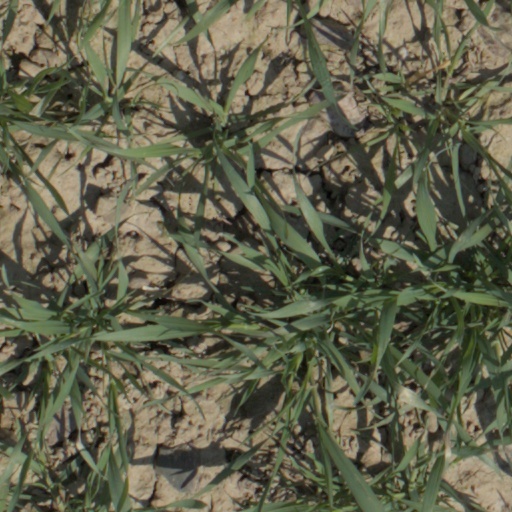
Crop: wheat